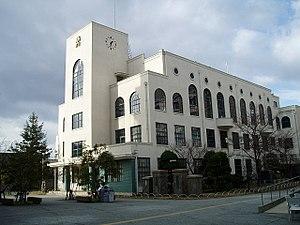
L'Université du Commerce d'Osaka, en abrégé Daishōdai, est une université privée située à Higashiōsaka, dans la Préfecture d'Osaka, au Japon.